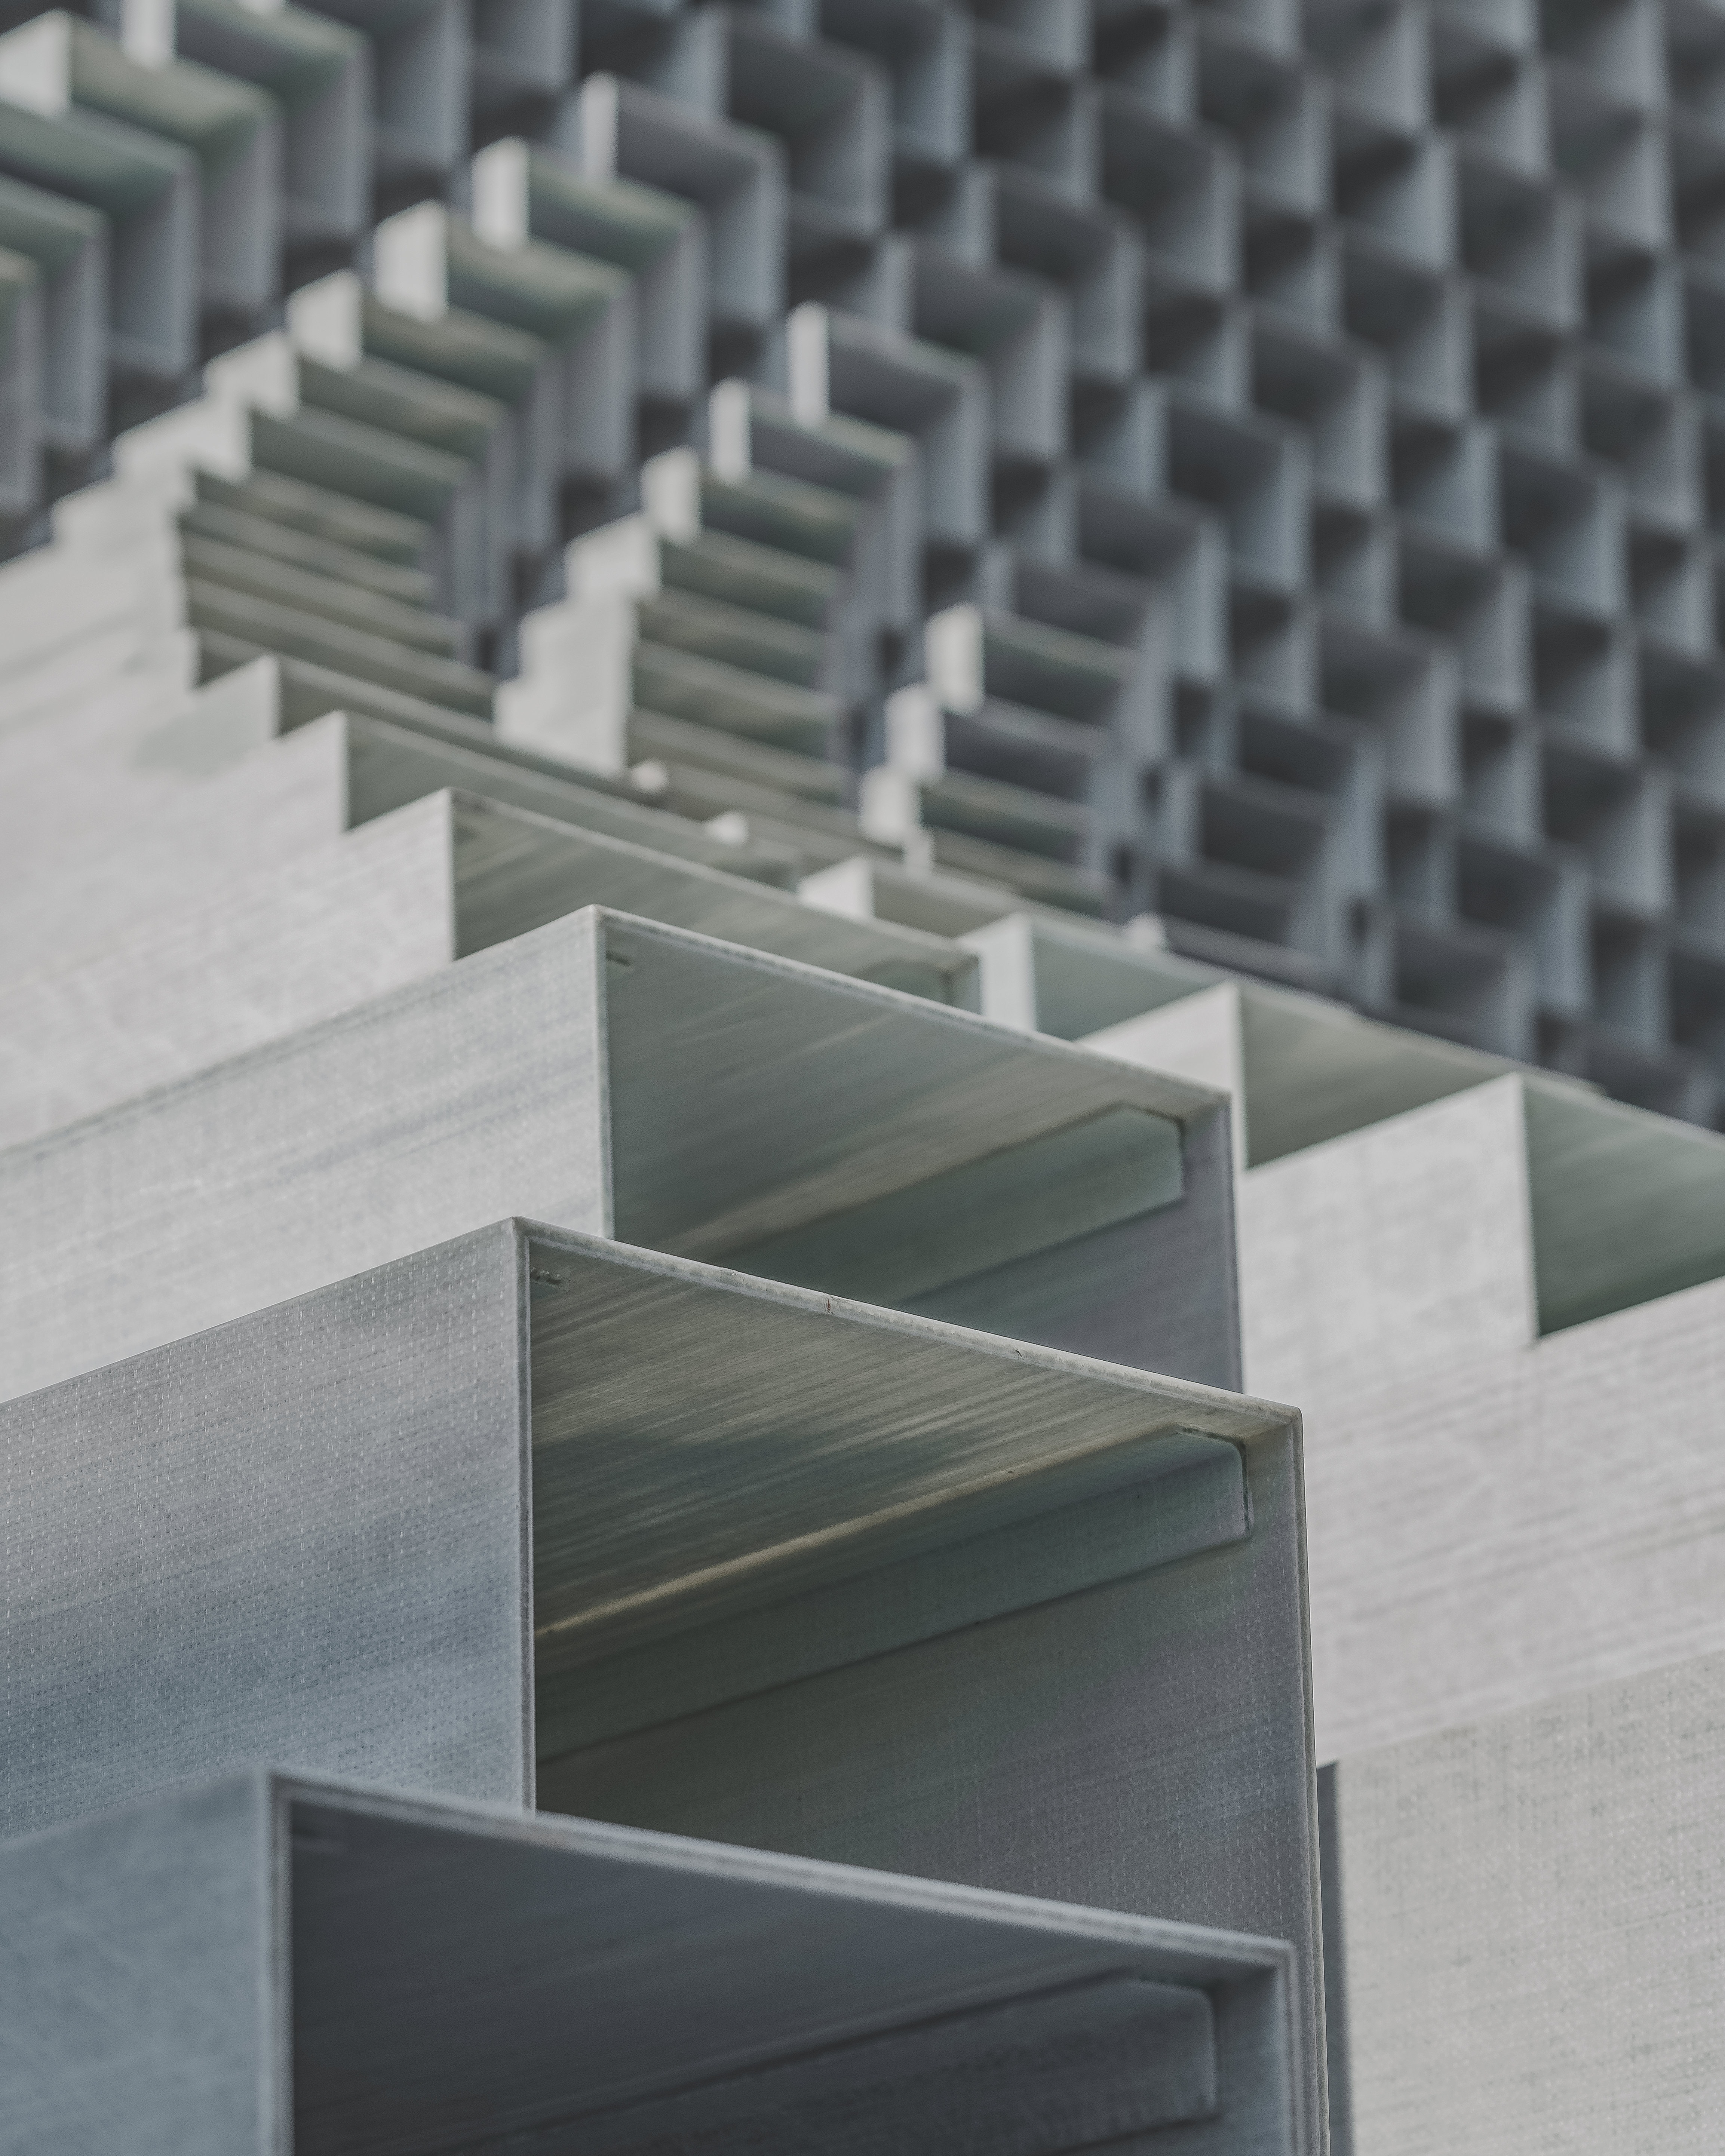
architecture, structure, daylighting, line, material, glass, angle, steel, metal, floor, composite material, facade, product